Letters to Milena

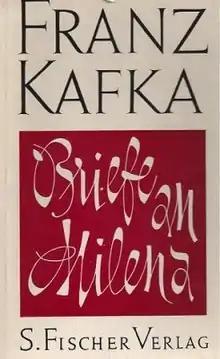
First edition

Letters to Milena is a book collecting some of Franz Kafka's letters to Milena Jesenská from 1920 to 1923. The English translation of the letters states, "Whereas Kafka generally wrote to Milena in German, most of her letters were in her mother tongue" of Czech (p. xvii).